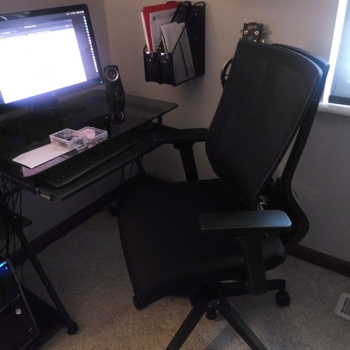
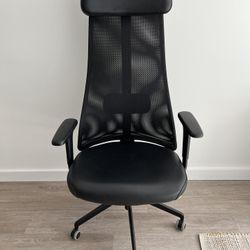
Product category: items_chair
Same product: no